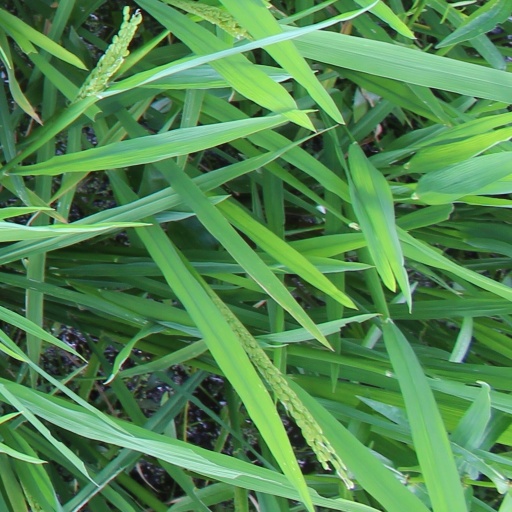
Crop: rice